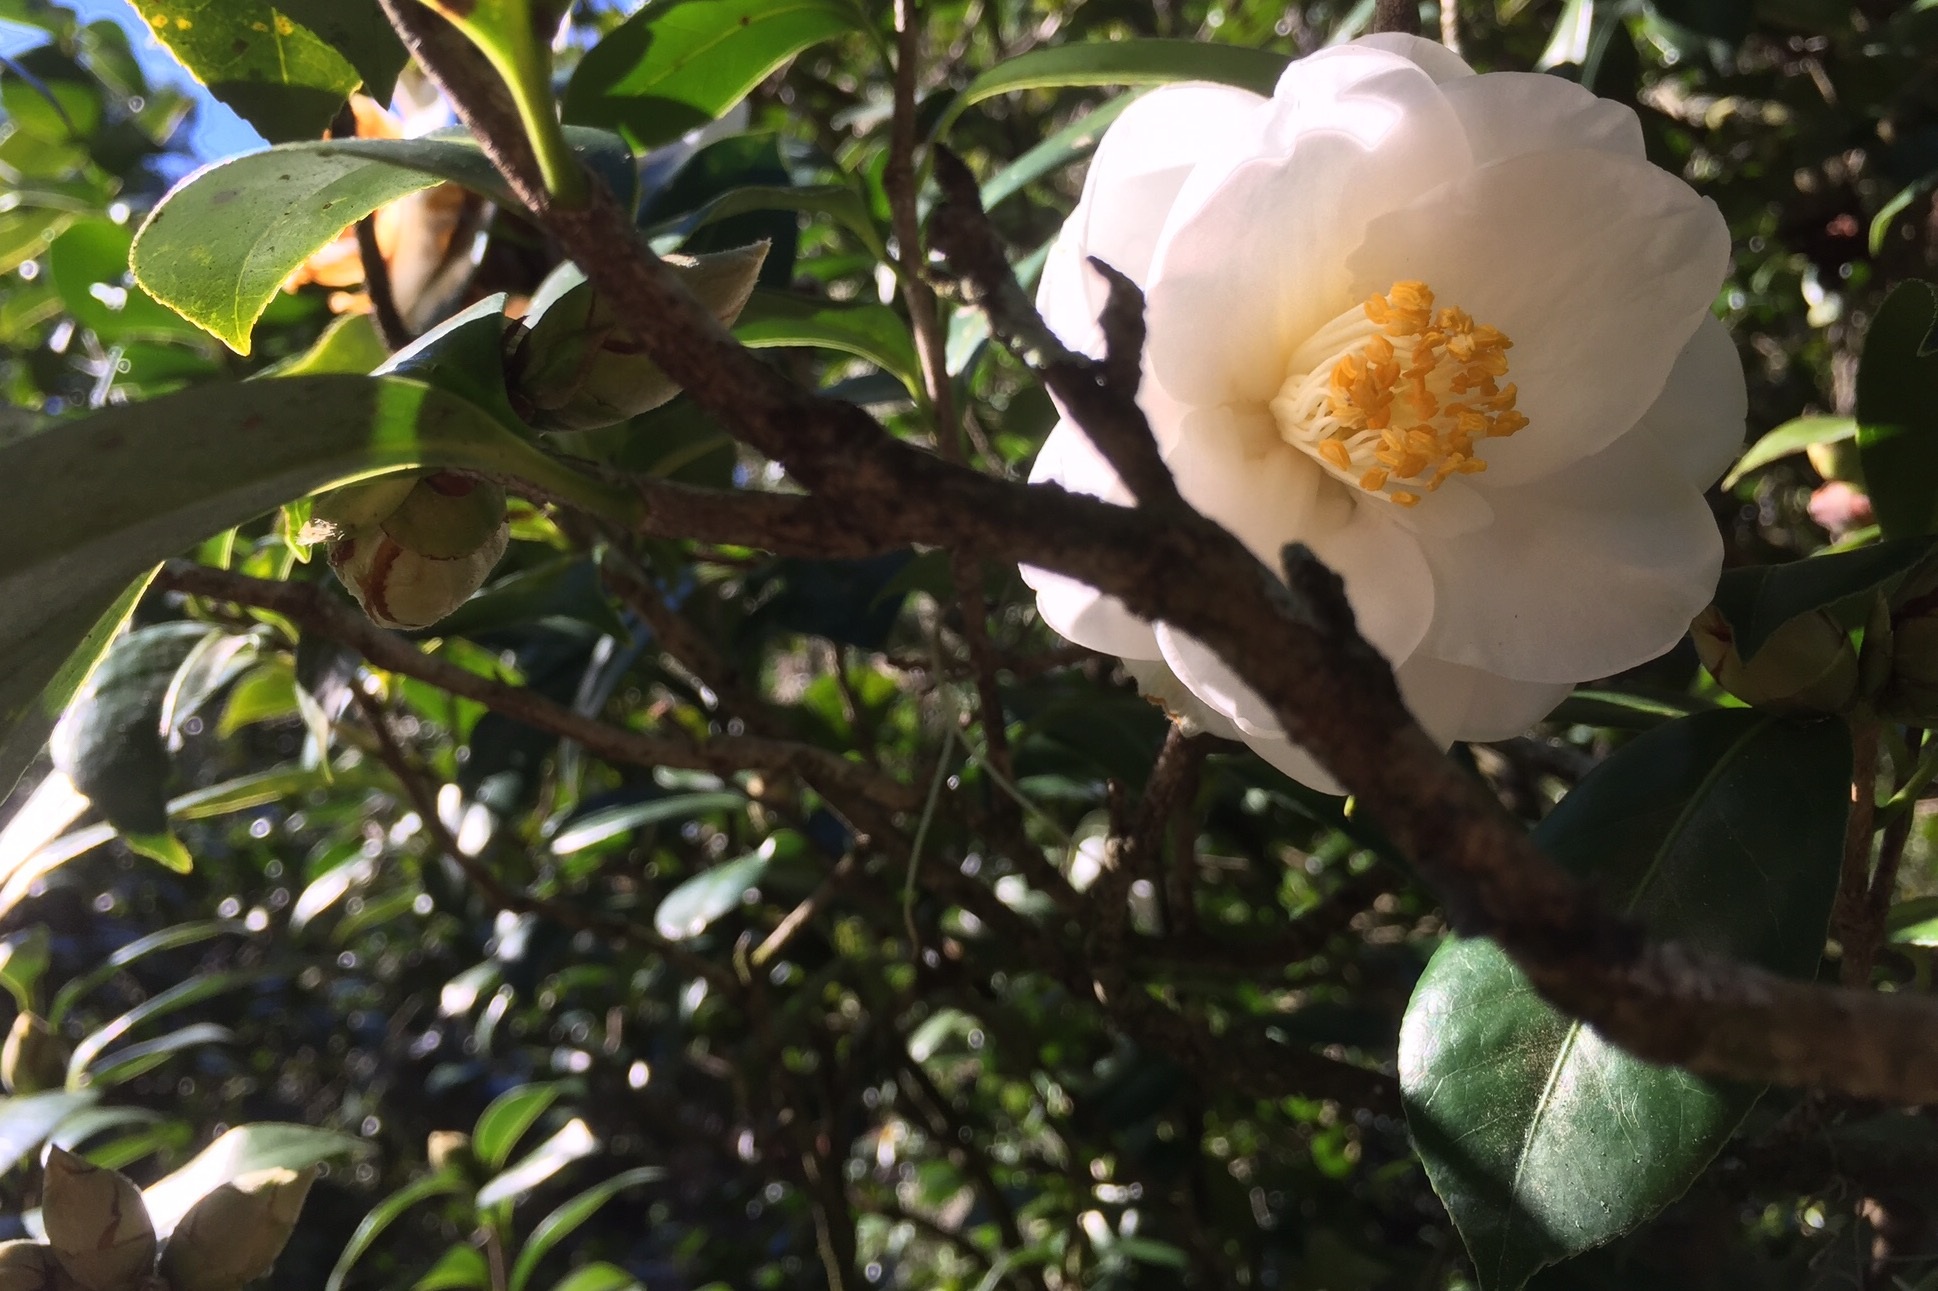
branch, blossom, plant, white, fruit, flower, produce, botany, flora, shrub, camellia, theaceae, flowering plant, land plant, camellia sasanqua